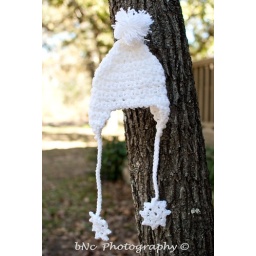
Snowflake earflap hat w/ pom pom in white